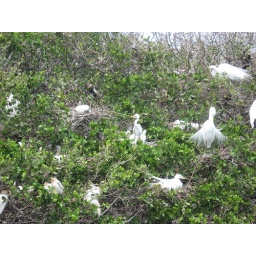
another set of bird pictures the little birds in the center are white heron.